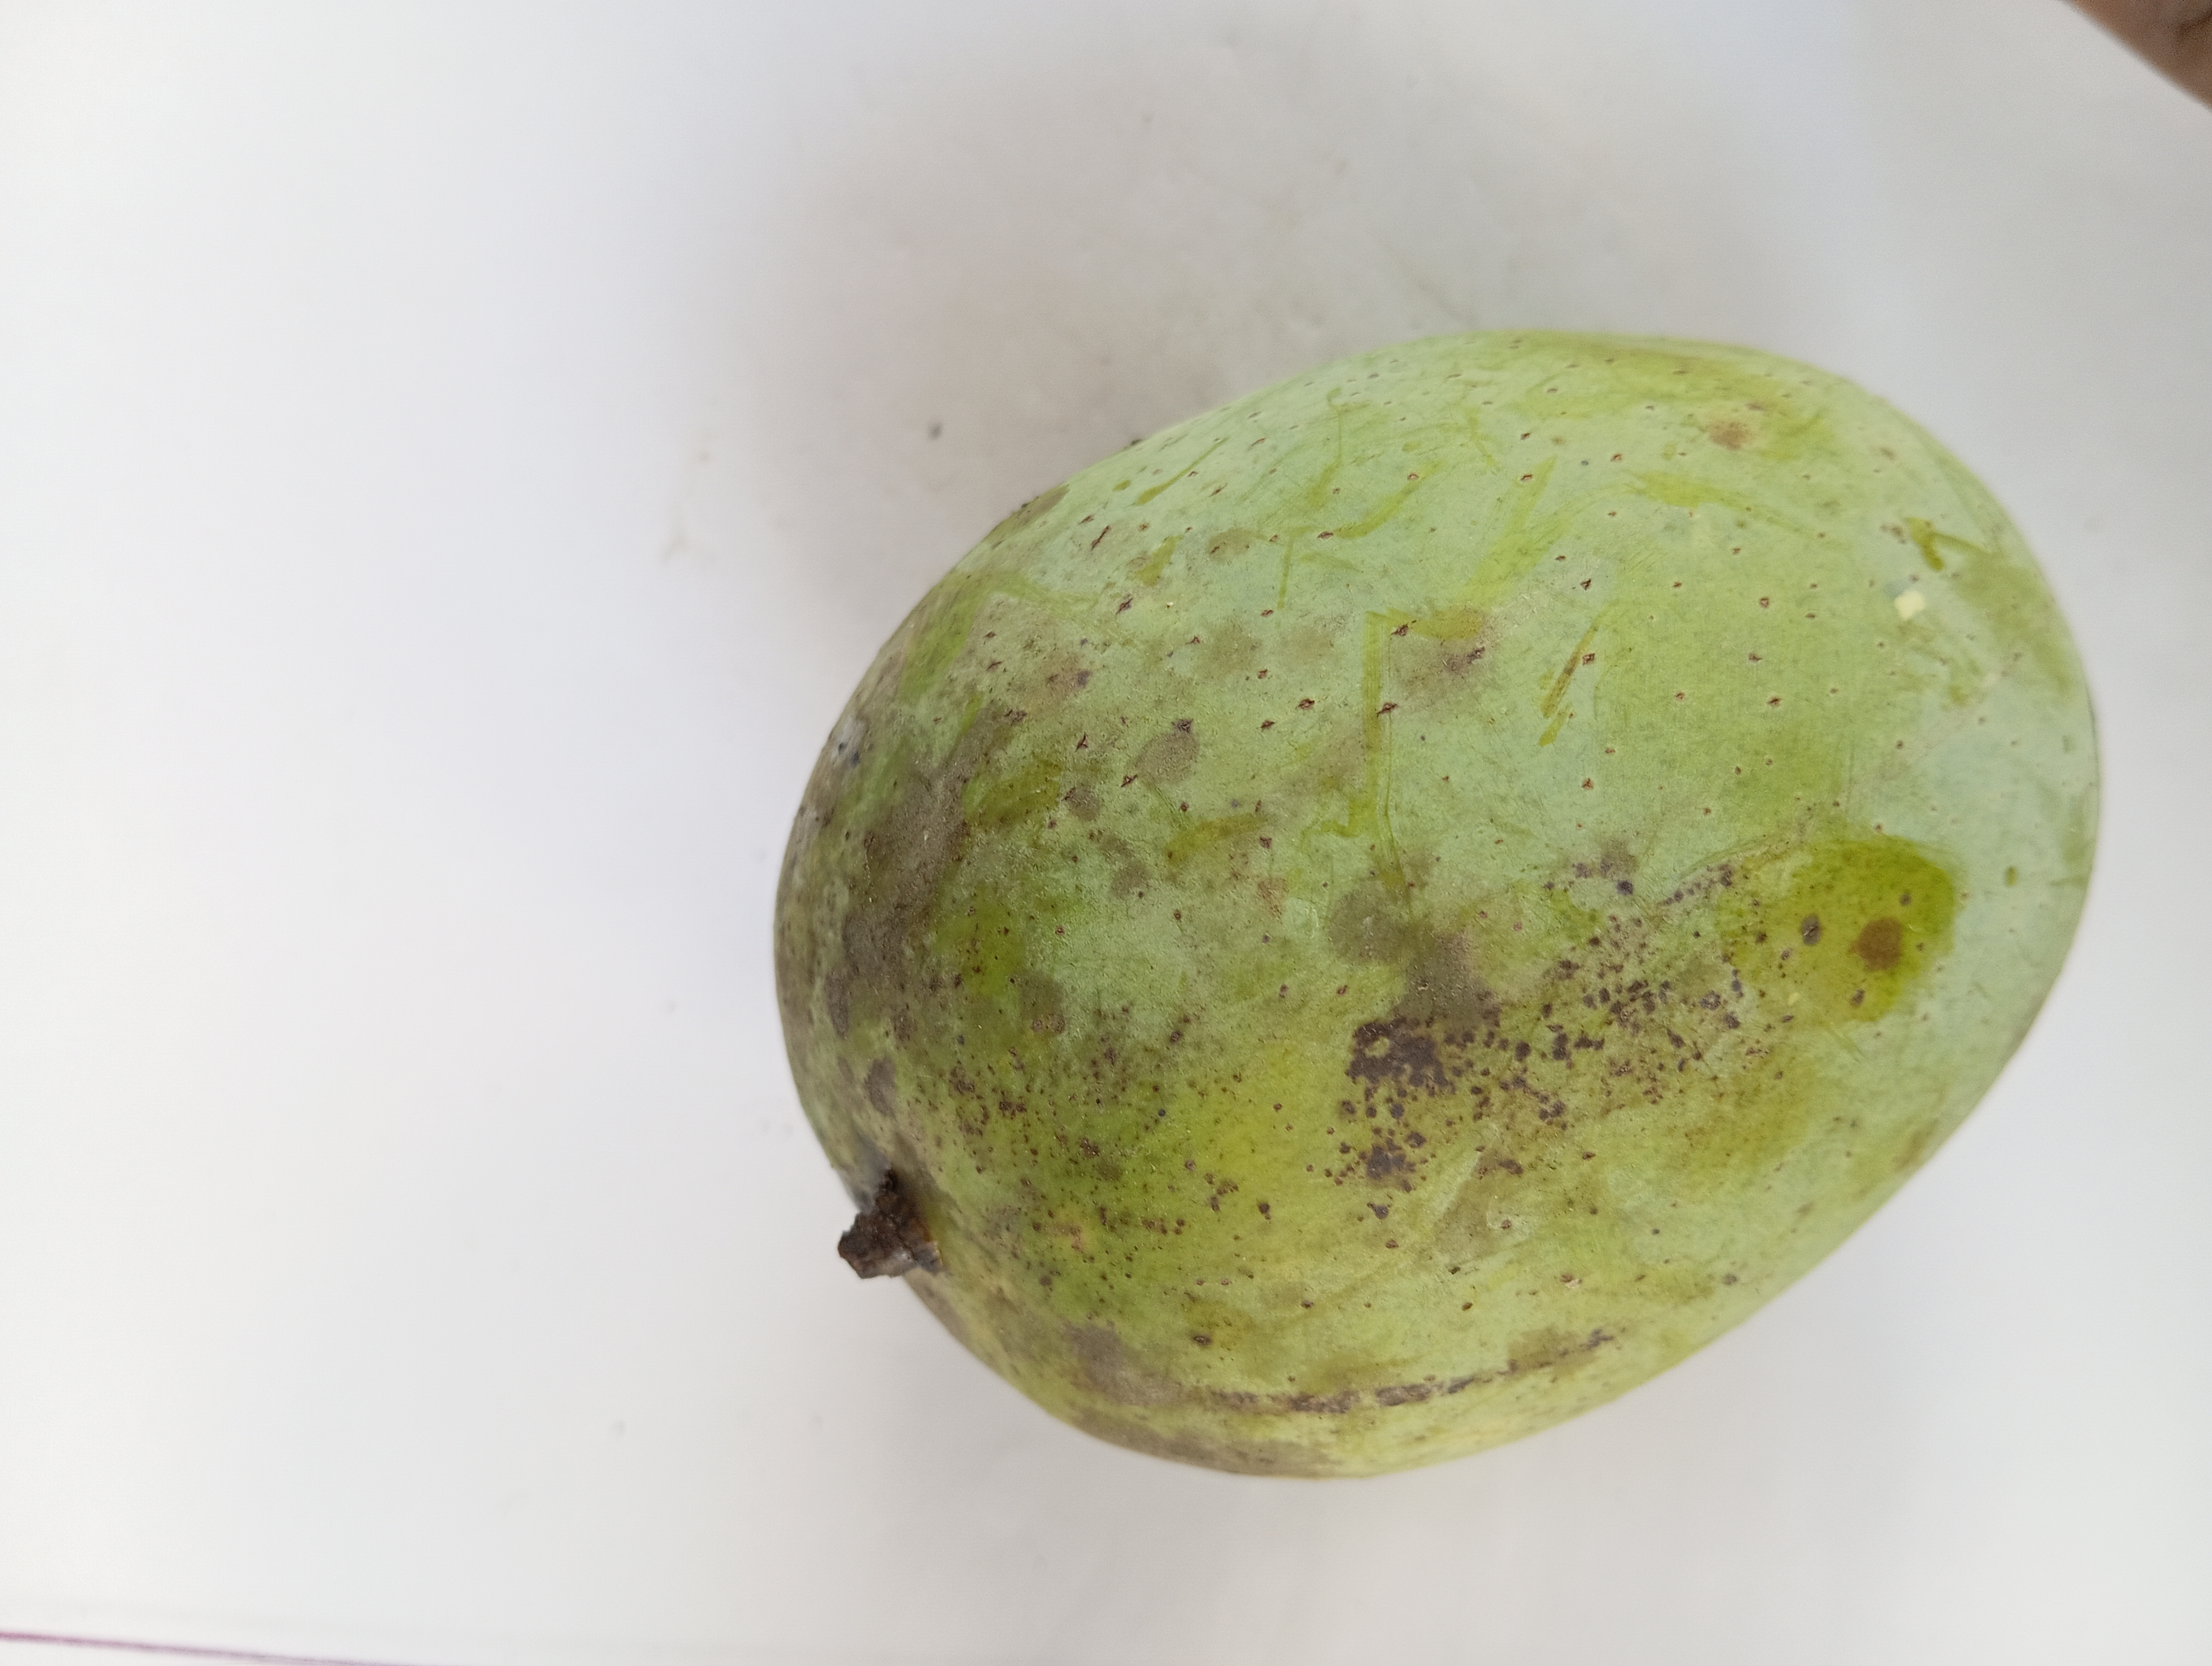
Mango variety: Langra